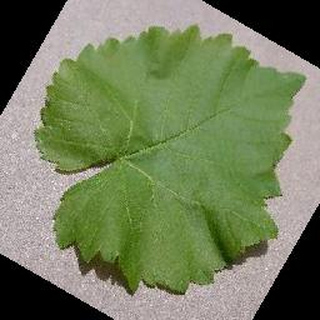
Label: healthy_grape